Ian Williams (American football)

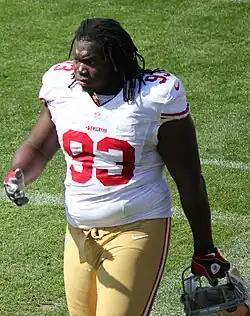
Williams with the San Francisco 49ers in 2012

Ian Williams (born August 31, 1989) is a former American football nose tackle who played in the National Football League (NFL). He was signed by the 49ers as an undrafted free agent in 2011. He played college football at Notre Dame.